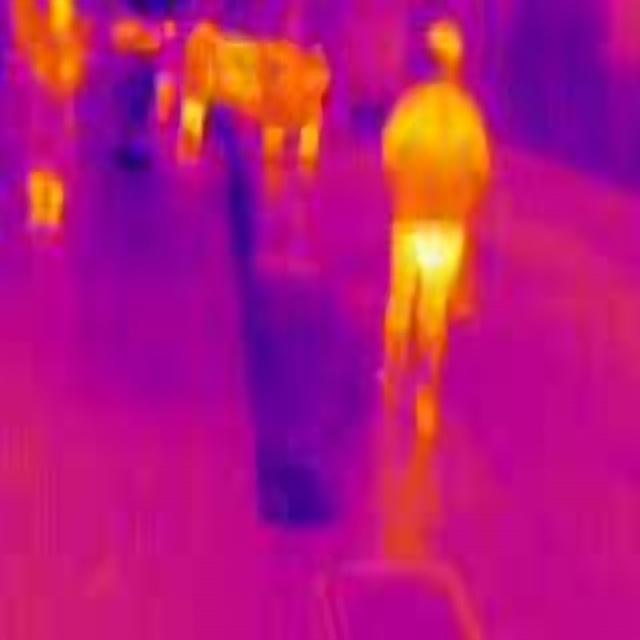
Detected objects:
label: person
label: person
label: person
label: person
label: person
label: person